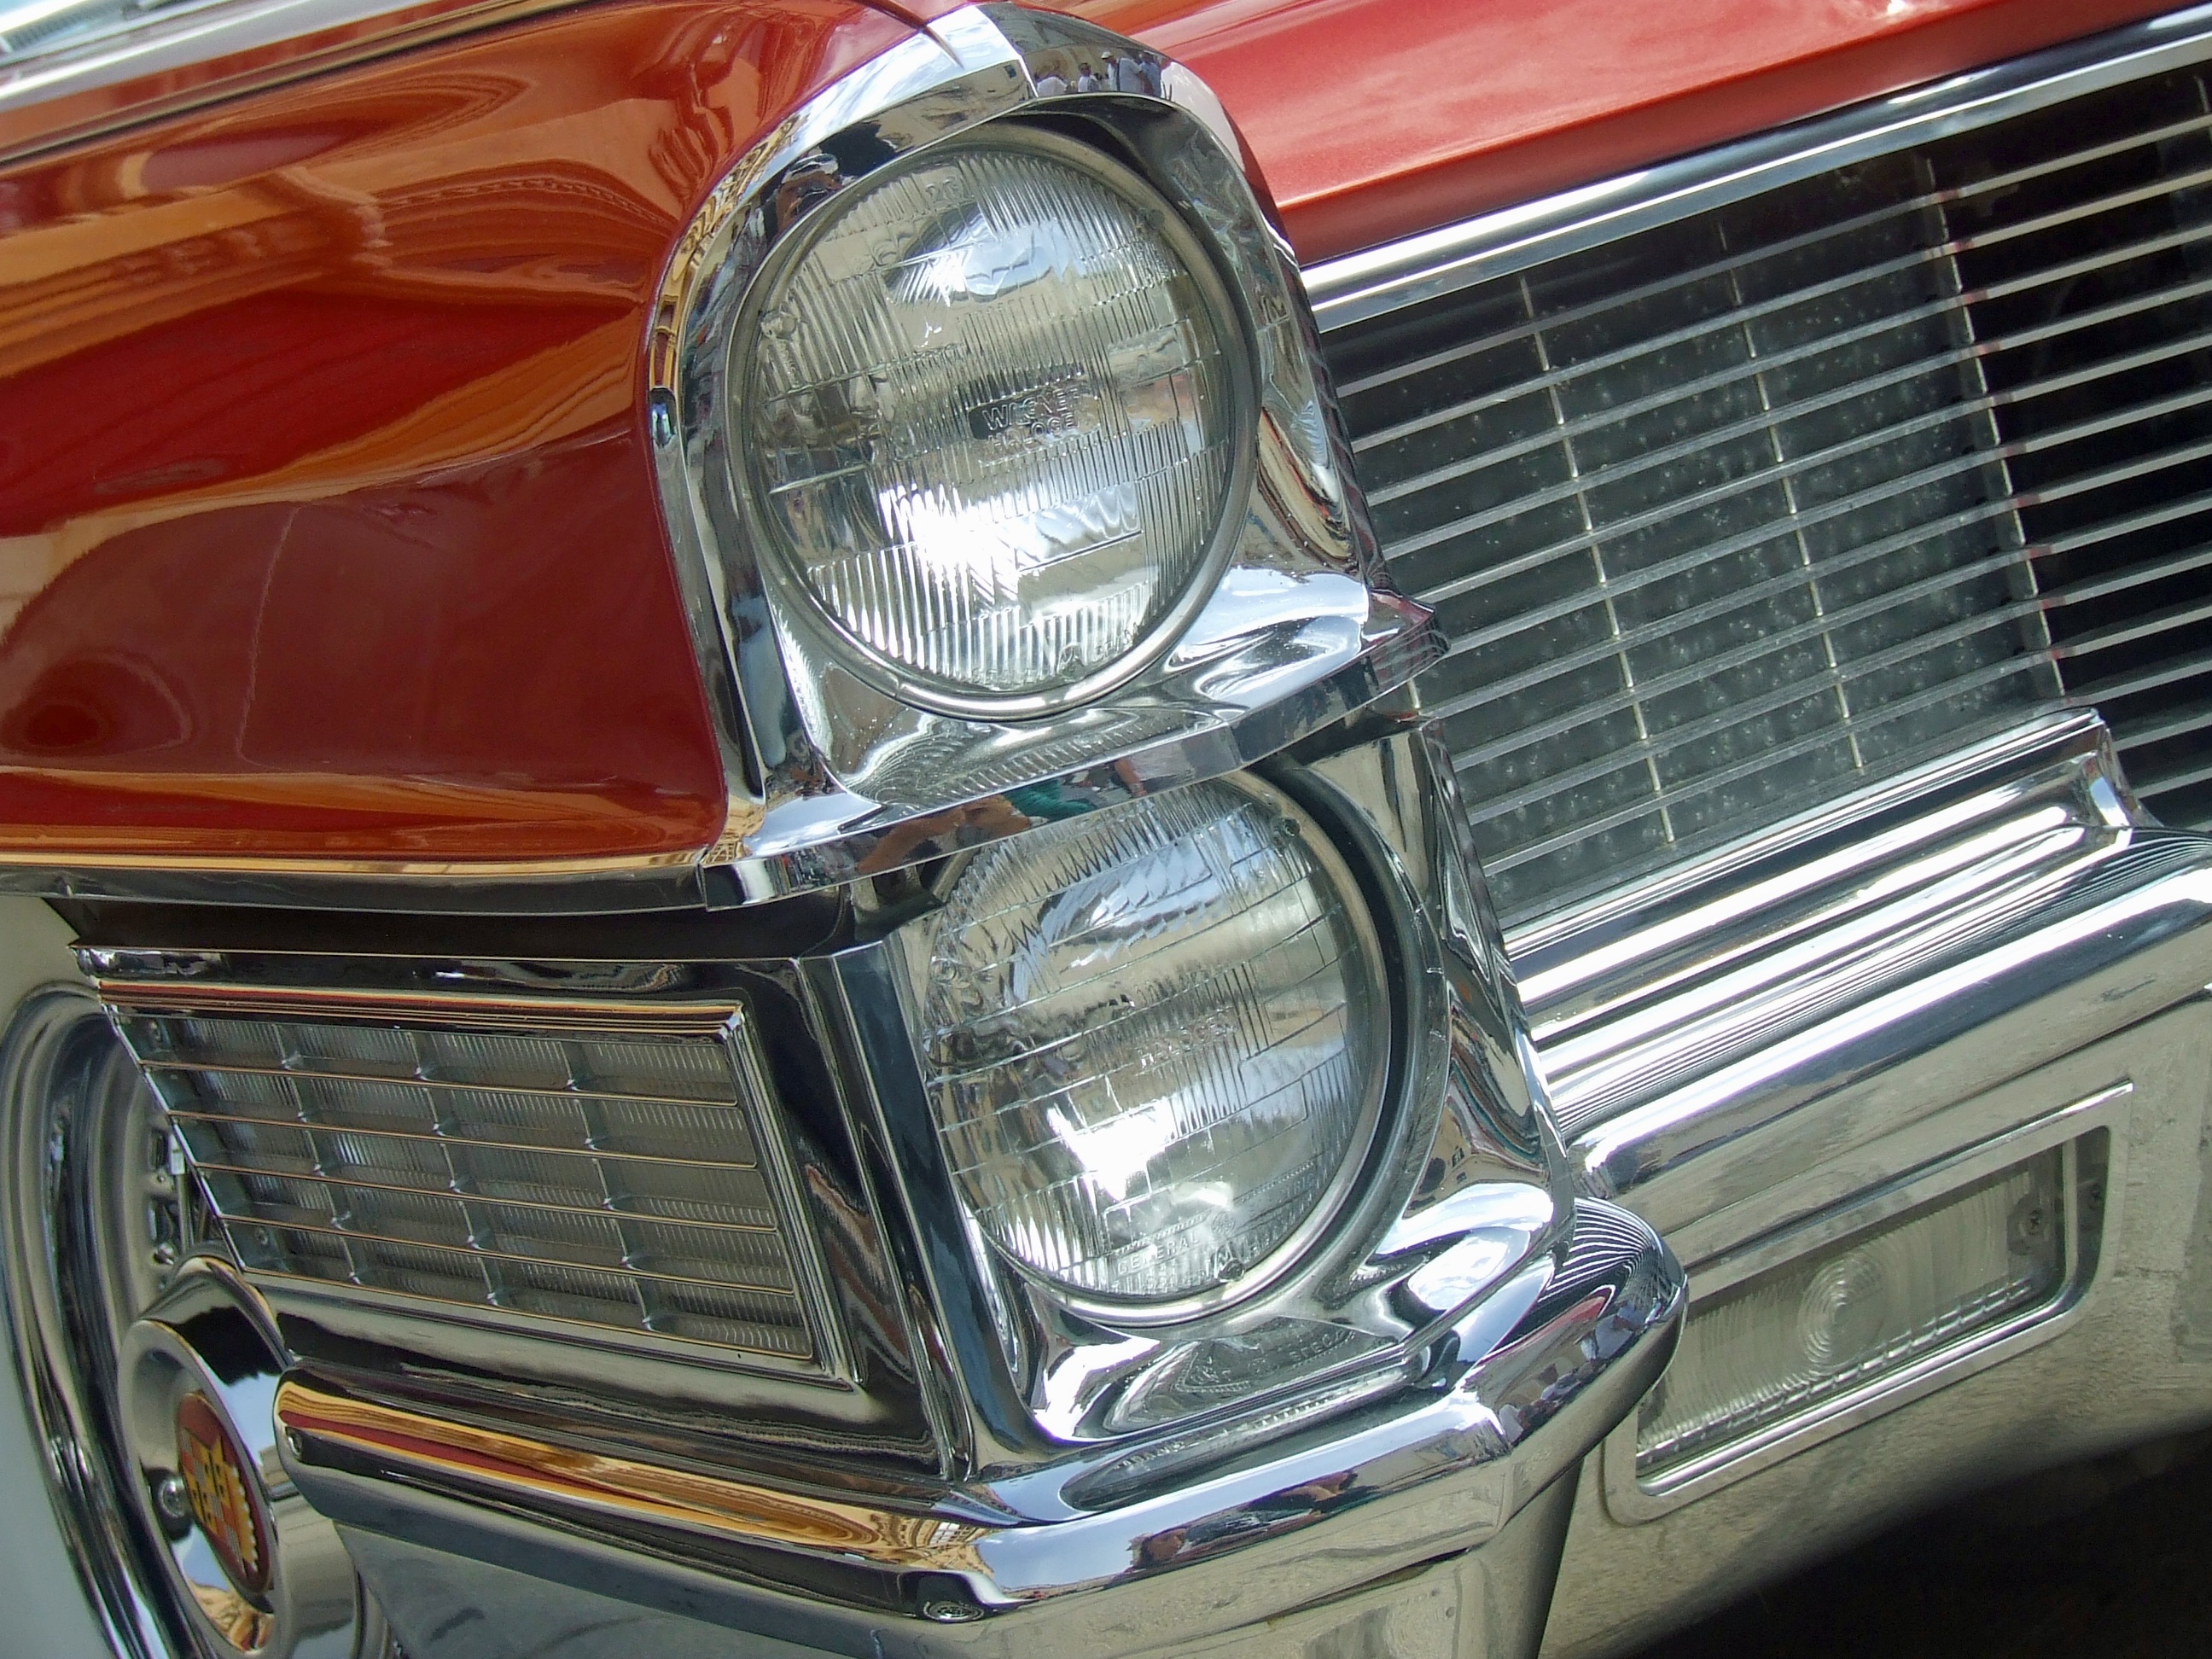
abstract, car, vintage, antique, automobile, retro, old, transportation, transport, red, vehicle, shine, metal, usa, auto, speed, grill, motor vehicle, vintage car, bumper, american, classical, chrome, luxury, design, silver, sedan, oldtimer, style, front, classic, cadillac, shiny, metallic, stylish, american car, antique car, old timer, land vehicle, automobile make, automotive exterior, compact car, luxury vehicle, cadillac coupe de ville, head light, coupe de ville